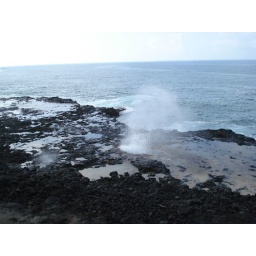
A blowhole - water rushes under a lava shelf and bursts through a small opening at the surface.